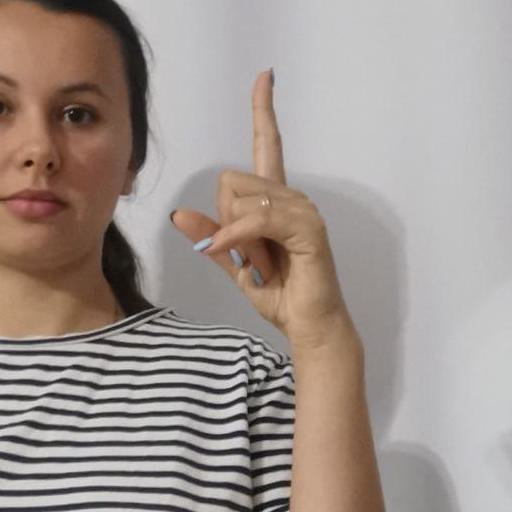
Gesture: one